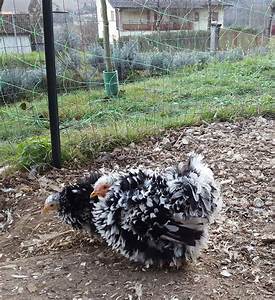
Label: chicken